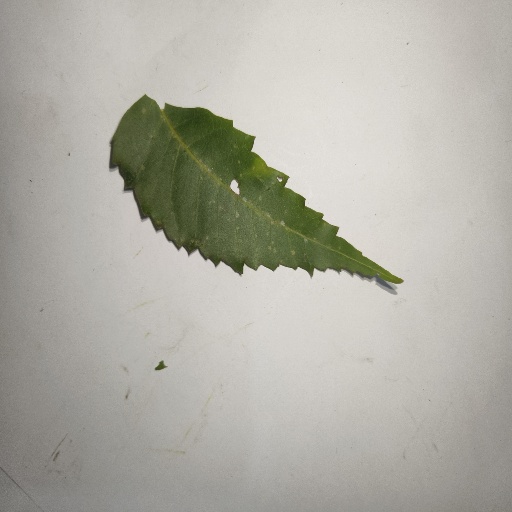
Species: Neem
Leaf condition: Shot Hole Leaf